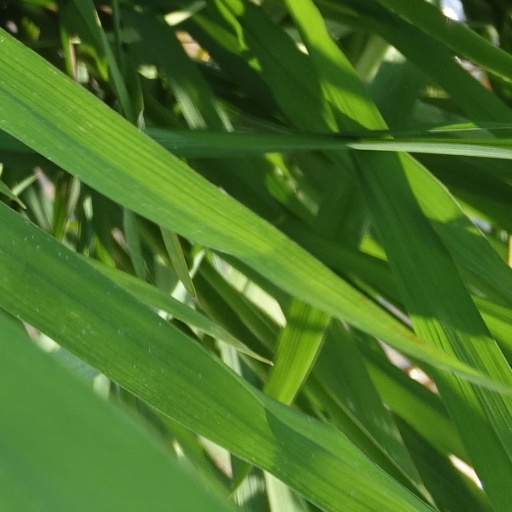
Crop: rice